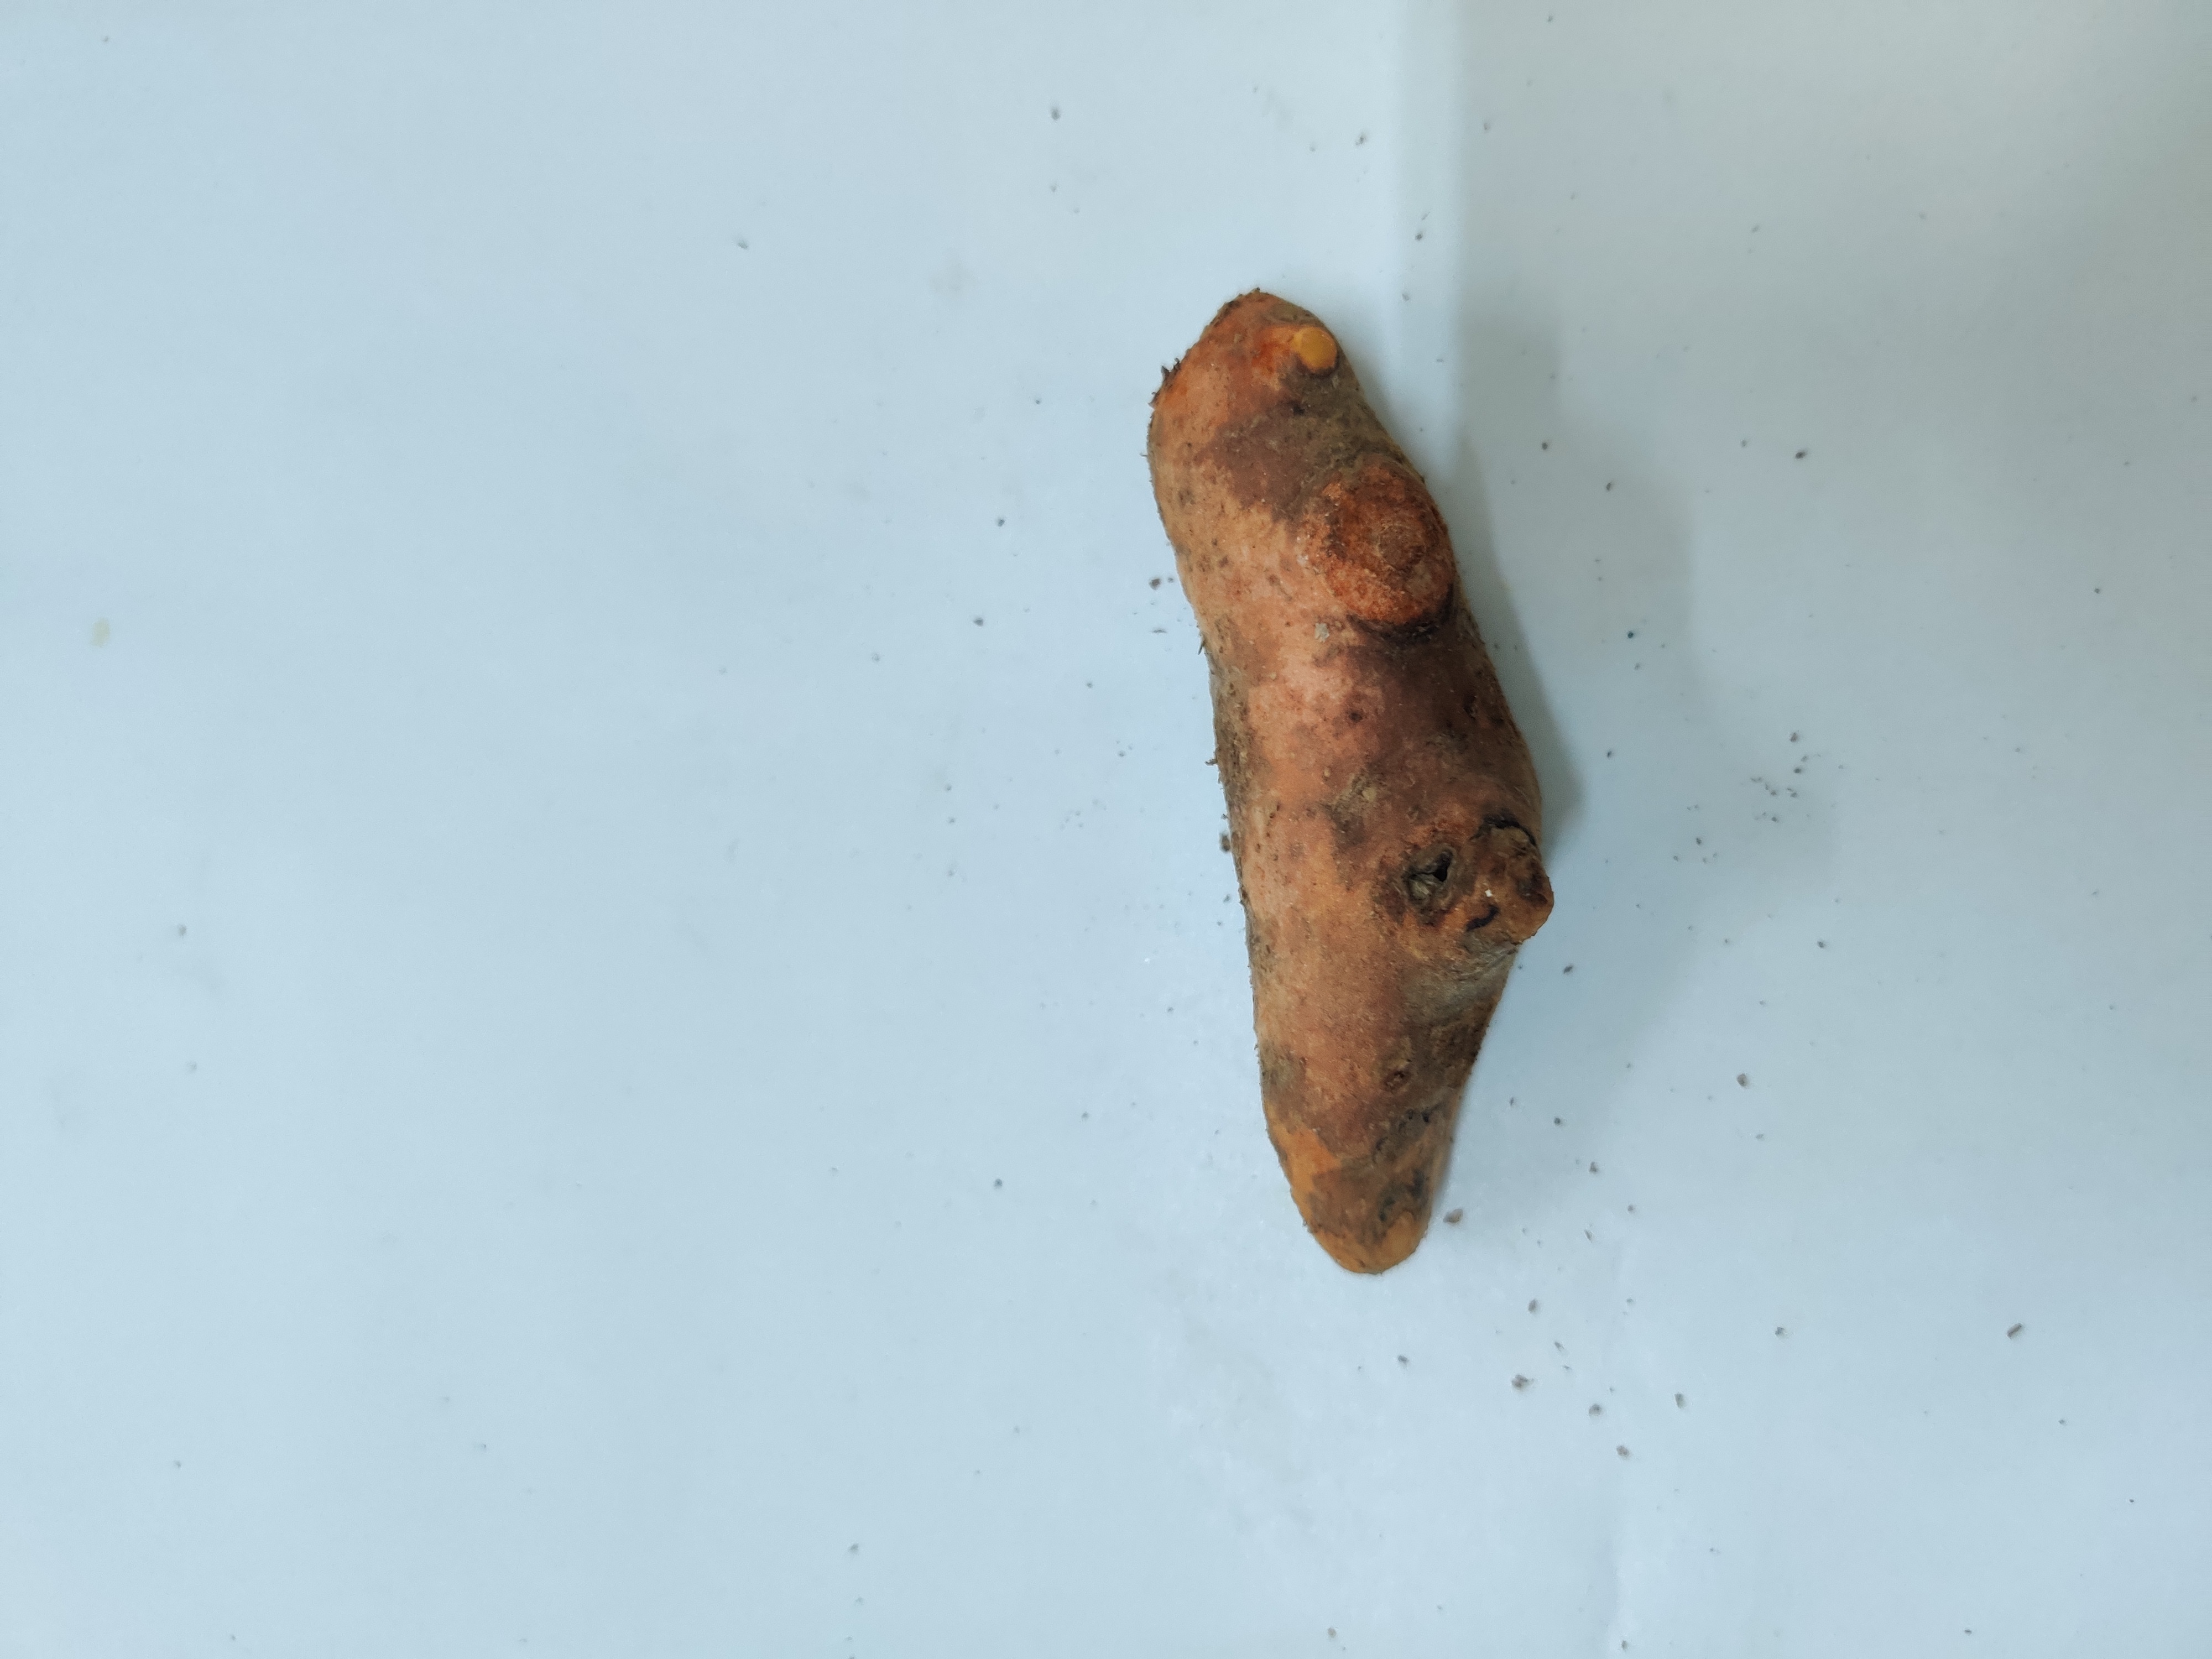
Crop: Turmeric
Condition: Damaged